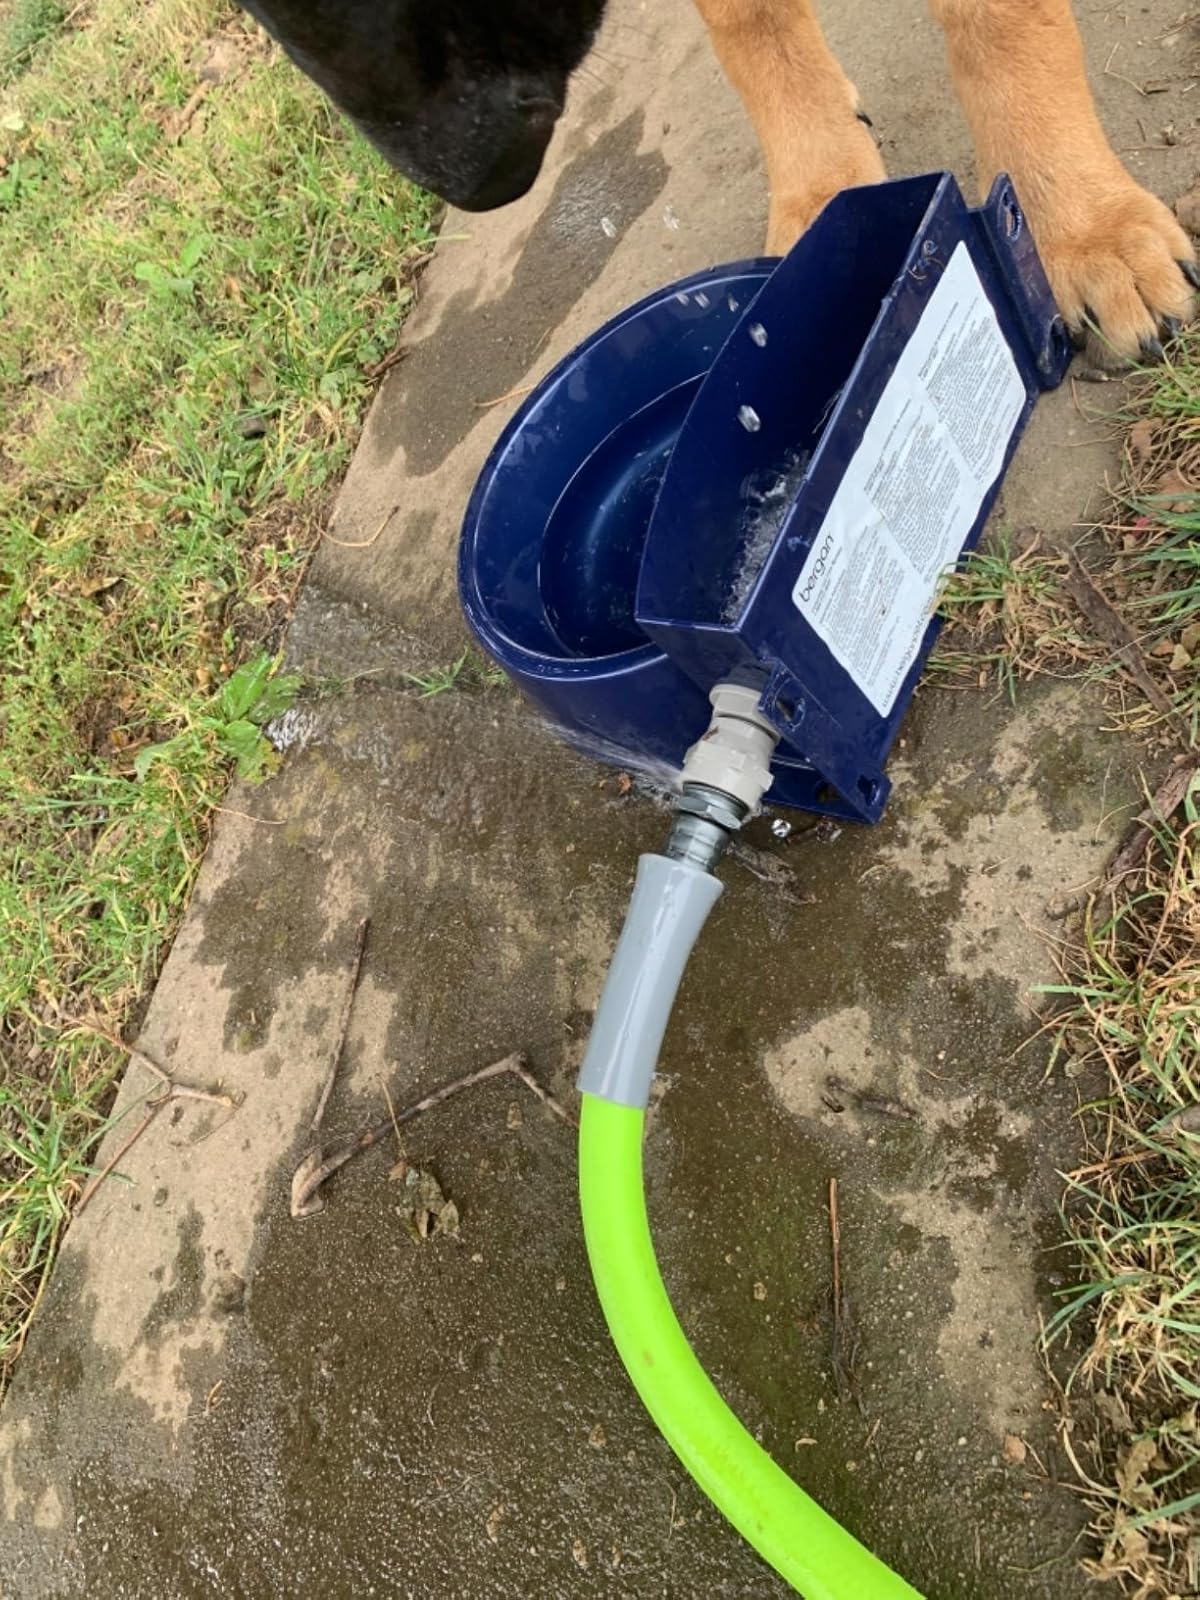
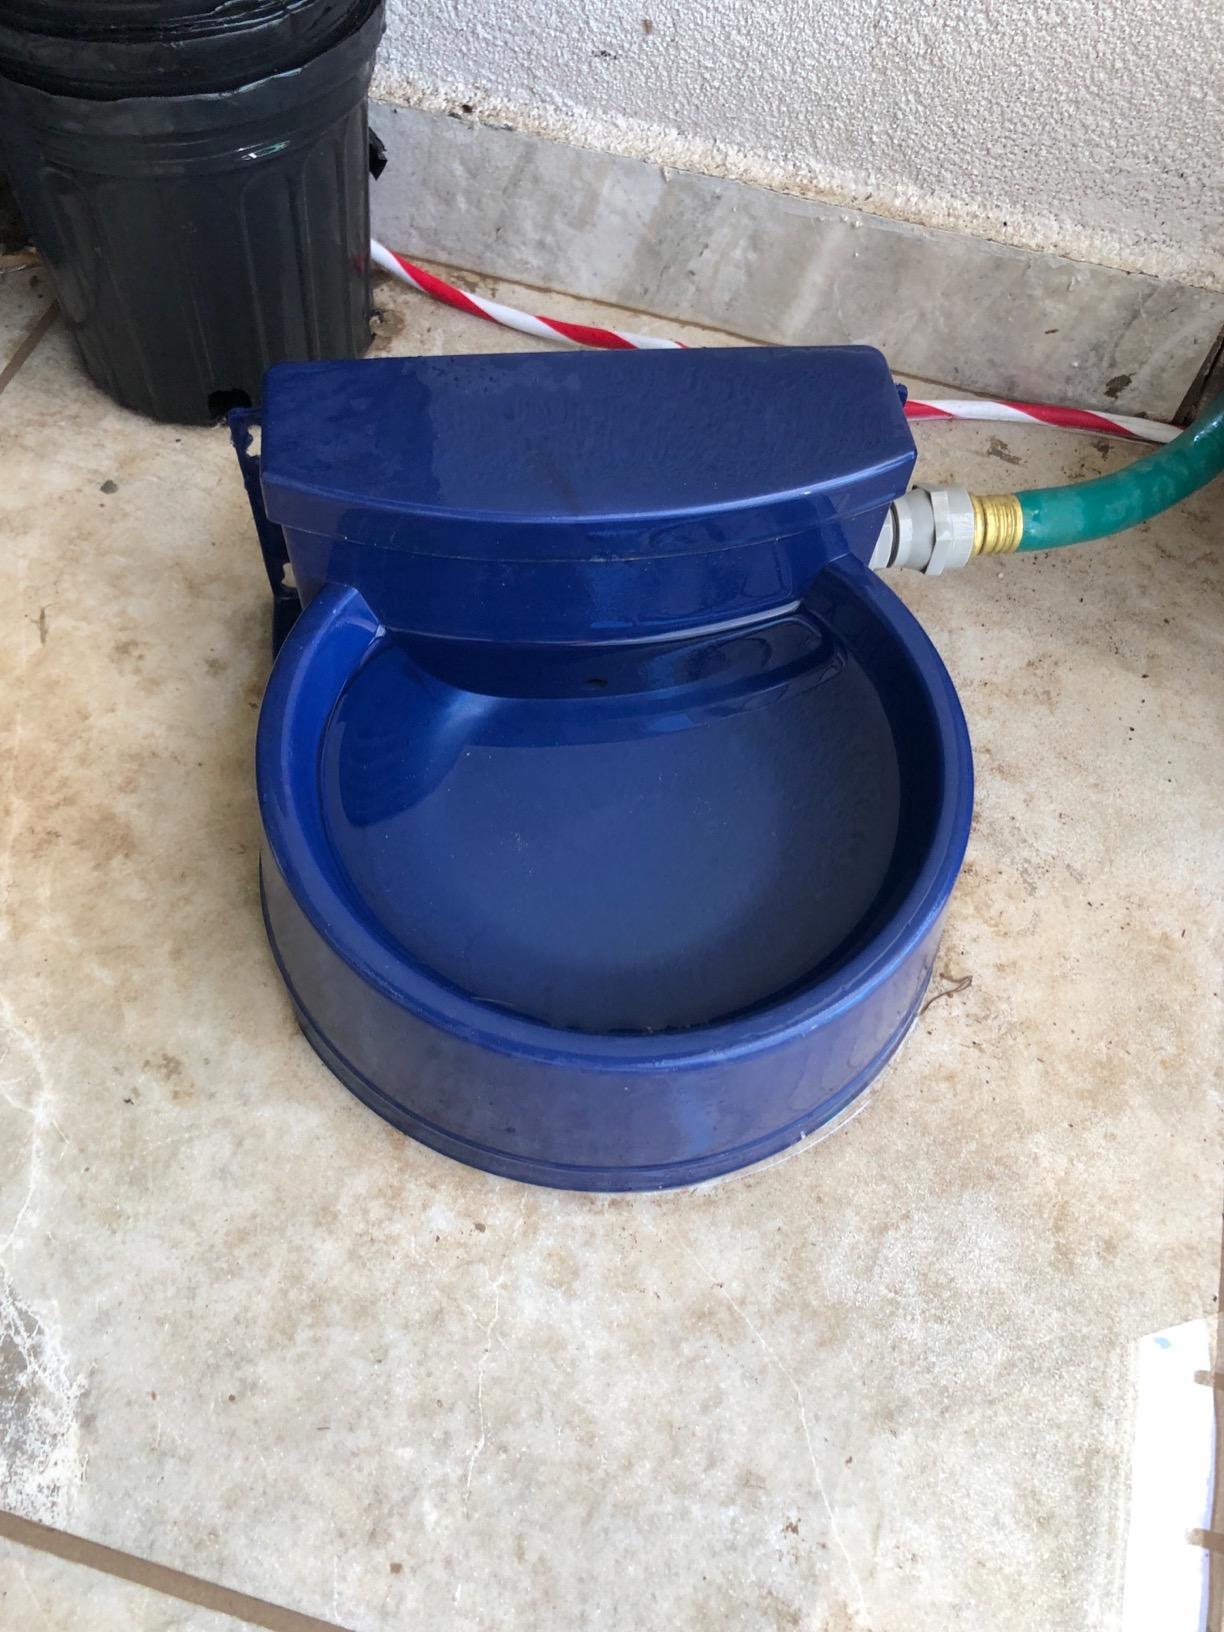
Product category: items_bowl
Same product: yes